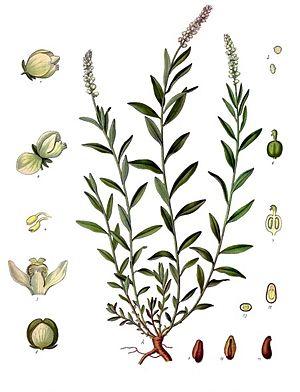
Les Polygalales sont un ordre de plantes dicotylédones.